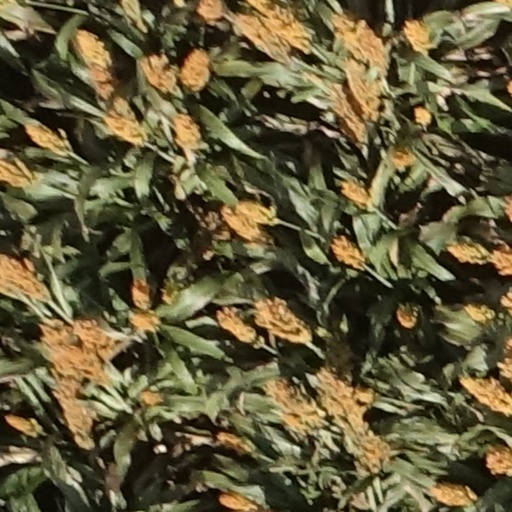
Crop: sorghum